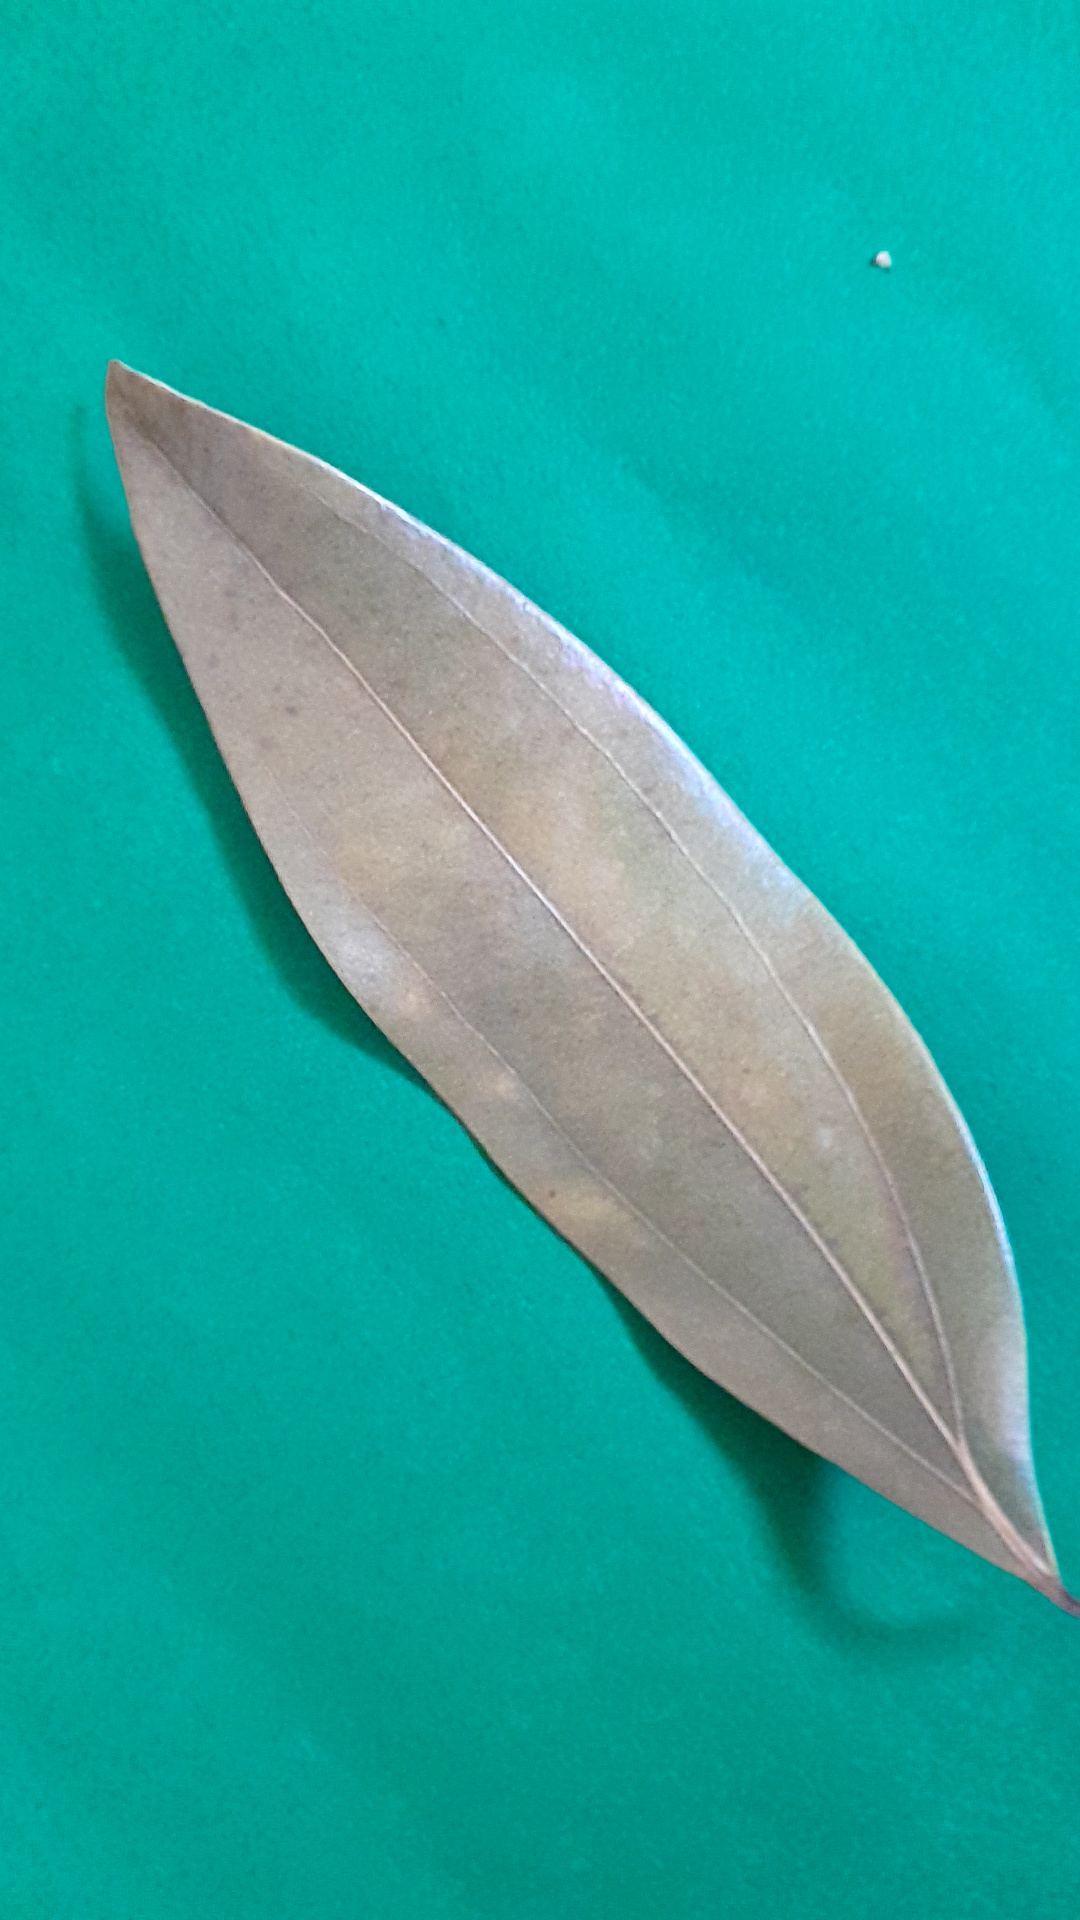
Label: Dry Leaf